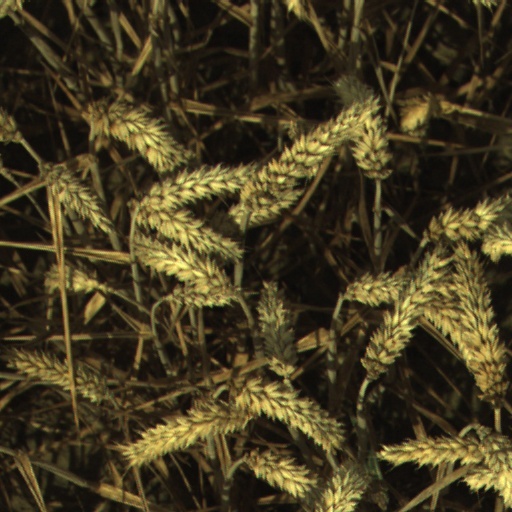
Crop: wheat